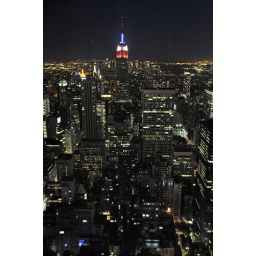
An iconic landmark, the Empire State building is lit up in red, white and blue for Memorial Day 2009.